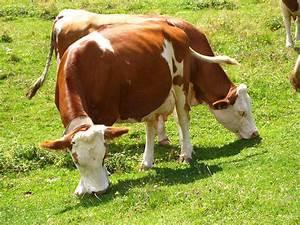
cow